Rikhardinkatu library

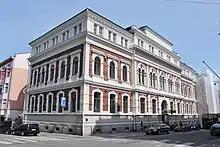
The Rikhardinkatu library in July 2011.

The Rikhardinkatu library is a public library in Kaartinkaupunki, Helsinki, Finland.